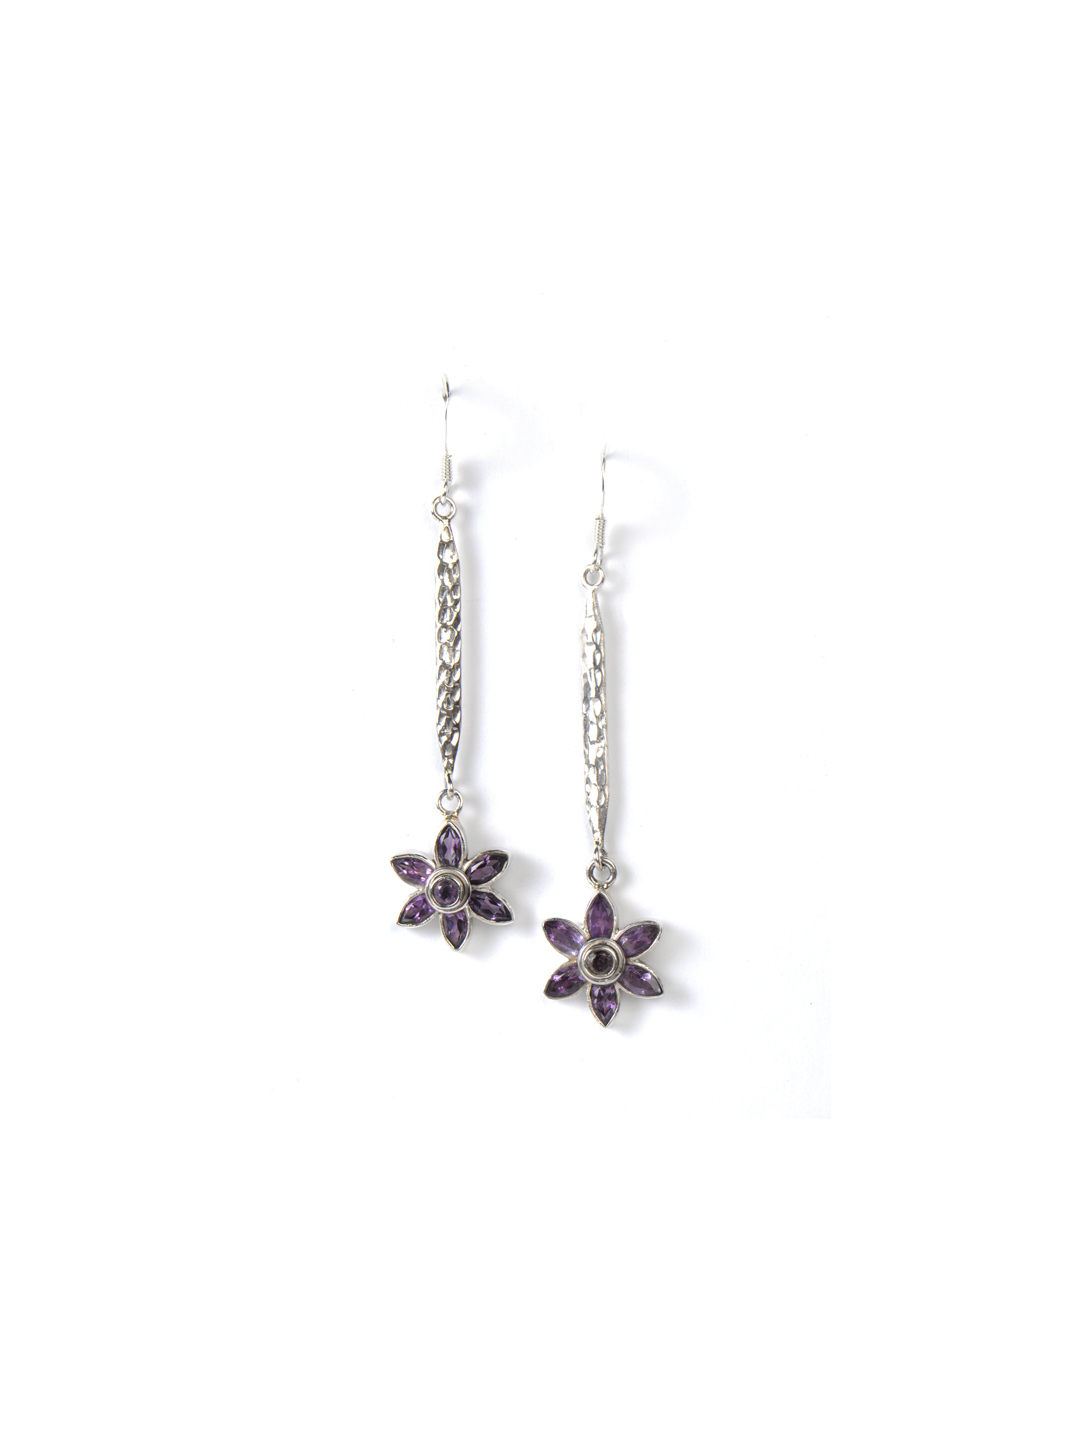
Fabindia Women Anusuya Silver Earrings
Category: Accessories / Jewellery / Earrings
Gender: Women
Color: Silver
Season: Winter 2016
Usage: Ethnic